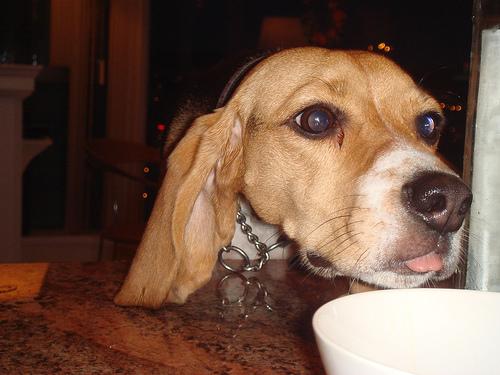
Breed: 276-n000113-beagle